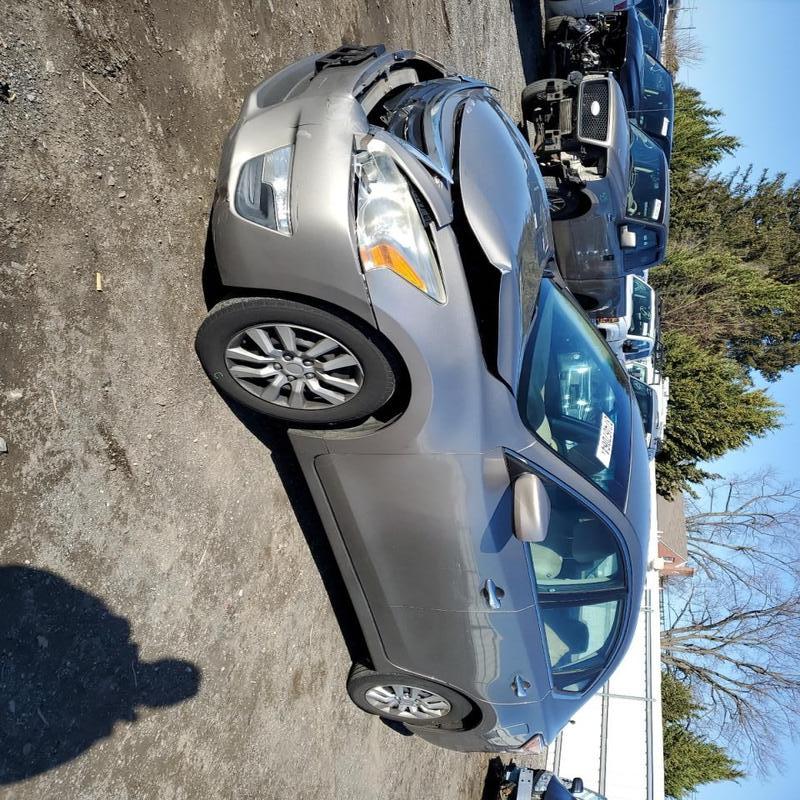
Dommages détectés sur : pare-choc avant, feu avant gauche, capot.
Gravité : majeur